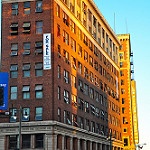
Label: buildings